Coving (urban planning)

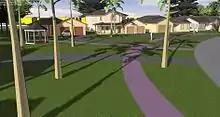
A Coved Streetscape with homes using architectural shaping and blending in Viera Florida

Another area where coved design has made advancement is in the realm of Urban Redevelopment. By abandoning excessive streets and right-of-ways a demonstrated reduction of public street of upwards of 60% can redefine how inner core suburban (typically tight gridded lots) are redeveloped. This model was first created at the beginning of the 2008 recession and is being proposed in blighted urban spaces to bring about housing affordability and increased quality of life.